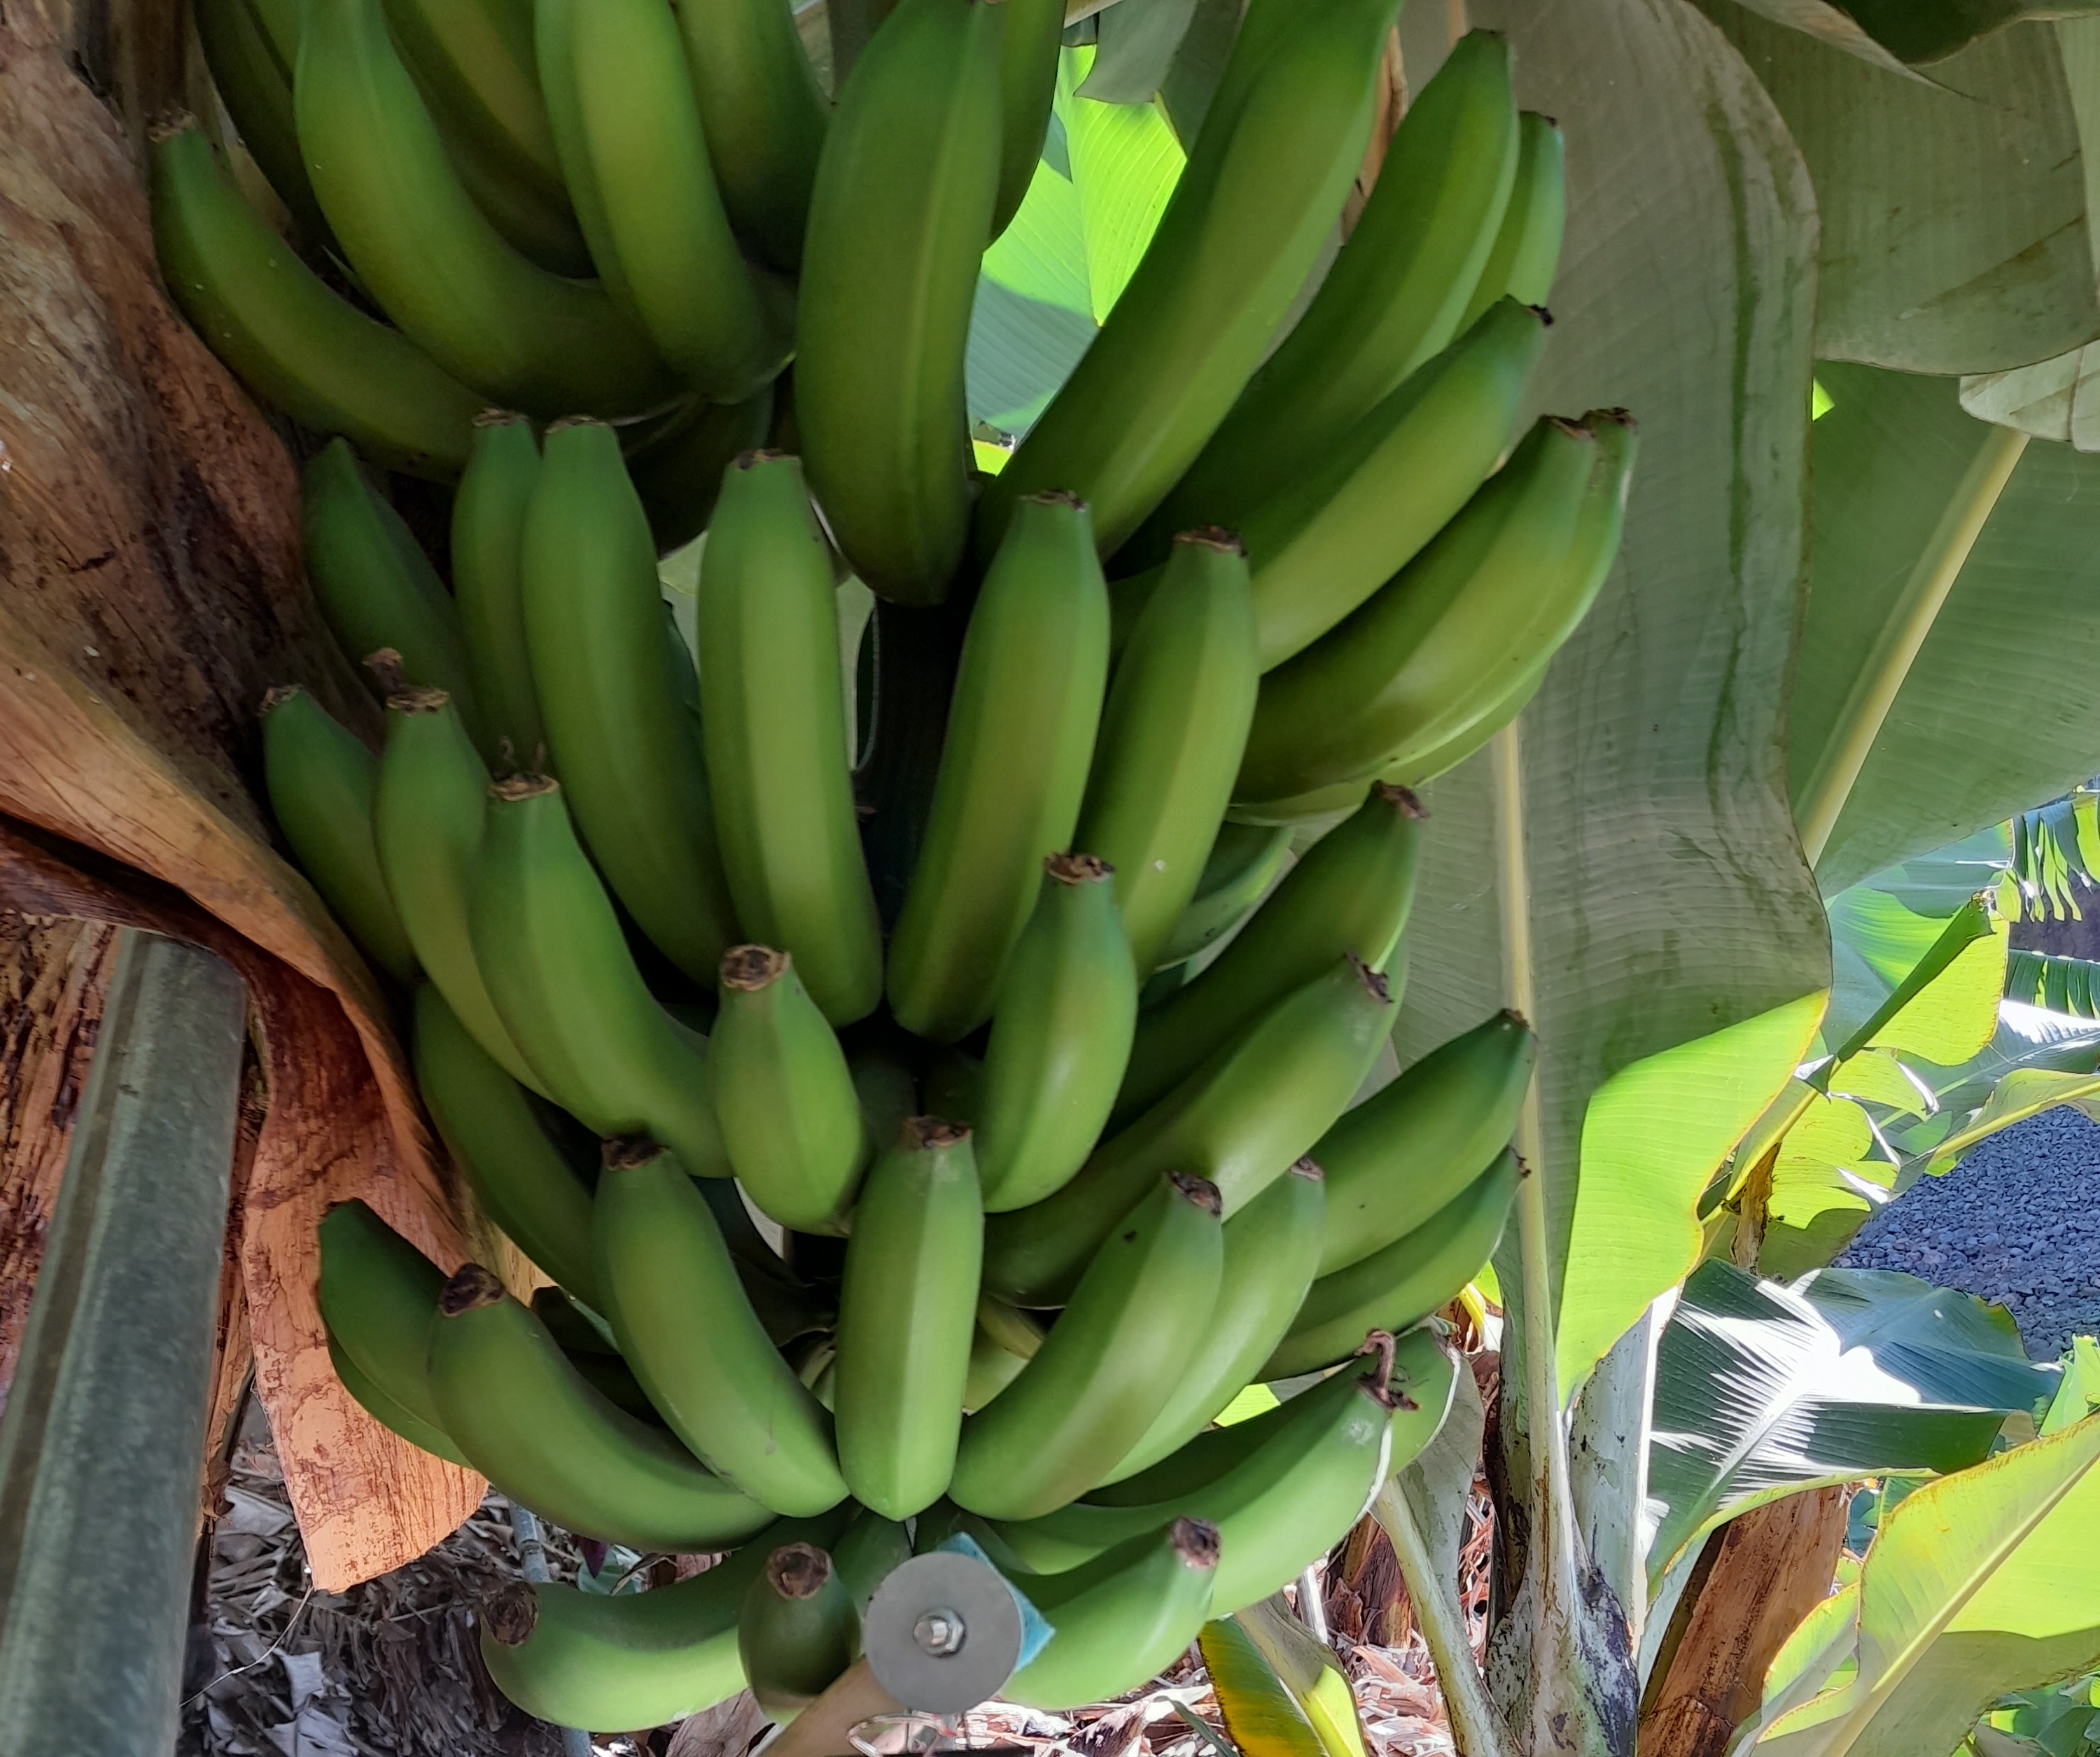
Label: Keep